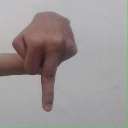
अक्षर: प